Lia Addadi

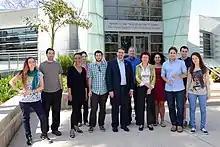
Lia Addadi (fifth from right) outside the David Lopatie Hall of Graduate studies

Addadi was born in Padua. She earned her bachelor's and master's degrees in chemistry at the University of Padua and graduated in 1973. She moved to Rehovot for her PhD supervised by on the synthesis of chiral polymers at the Weizmann Institute of Science, which she completed in 1979.